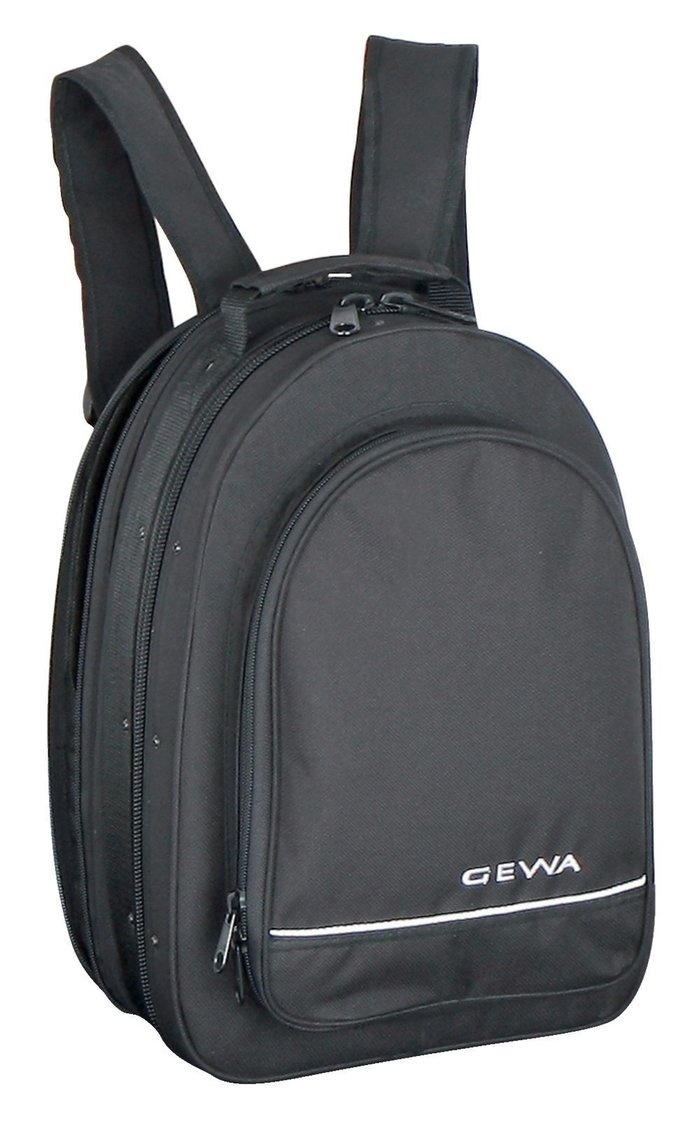
Estuche Gewa 708110 Clarinete
En Music Box Colombia encuentra Gewa Estuche Gewa 708110 Clarinete
Brand: Gewa
Category: Arts & Entertainment > Hobbies & Creative Arts > Musical Instrument & Orchestra Accessories > Woodwind Instrument Accessories > Clarinet Accessories > Clarinet Cases & Gigbags